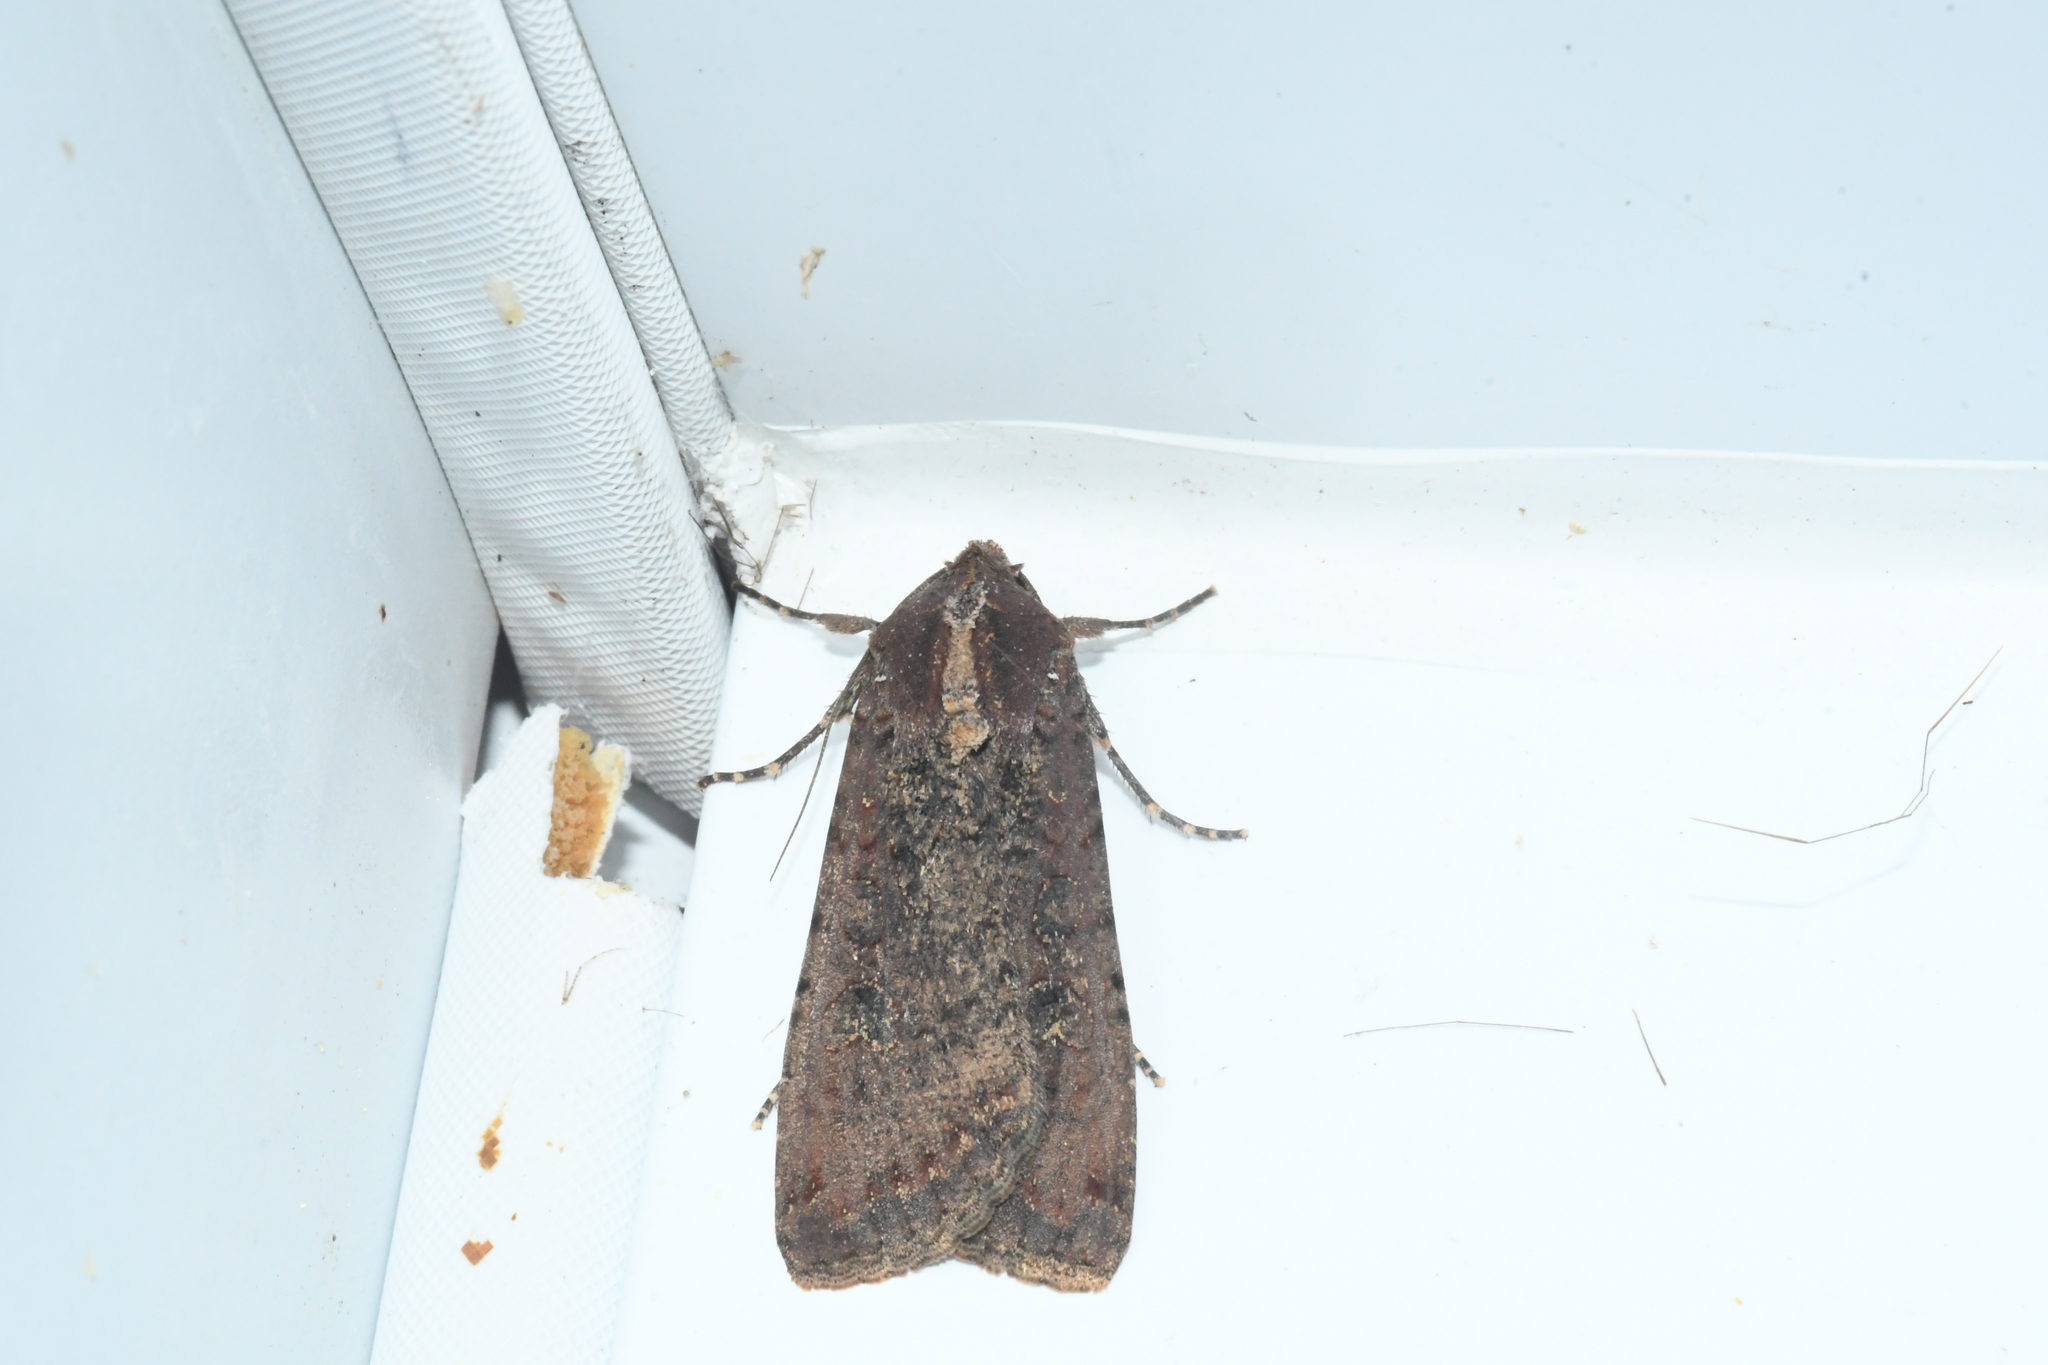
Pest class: cutworms